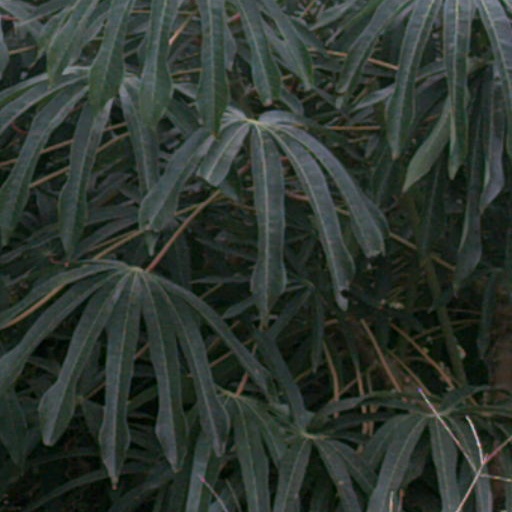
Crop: cassava